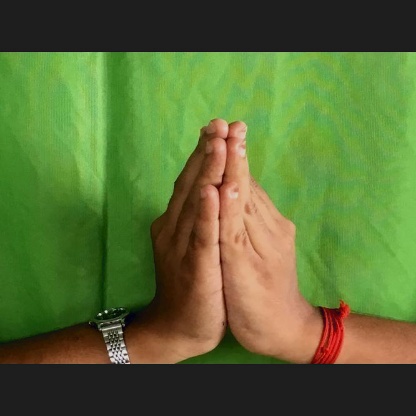
Mudra: Anjali